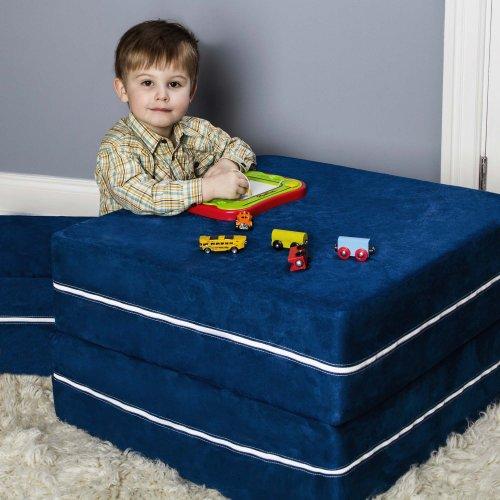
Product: Jaxx Zipline Modular Kids Chair & Ottoman/Fold-Out Lounger, Lime
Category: Home & Kitchen | Furniture | Kids' Furniture | Chairs & Seats | Bean Bags
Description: Innovative modular kids chair with matching ottoman that easily converts into a lounging platform or play table.
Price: $133.99
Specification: ASIN:B00JH27SV6|ShippingWeight:15.05pounds(Viewshippingratesandpolicies)|DateFirstAvailable:April4,2014